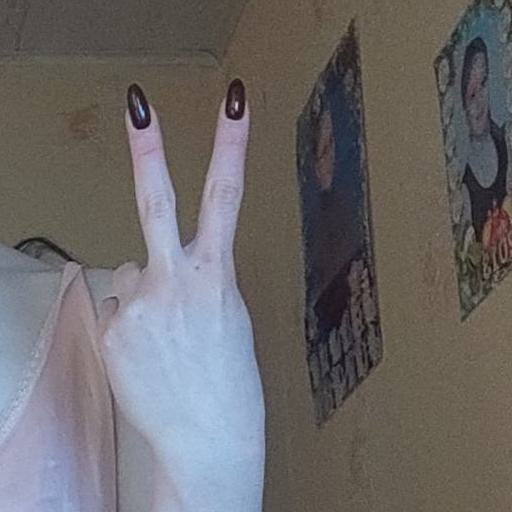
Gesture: peace_inverted